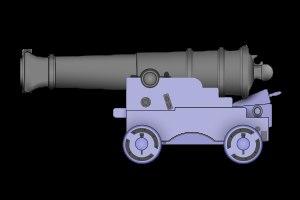
L'artillerie navale désigne l'artillerie qui est utilisée sur les navires de combat.